Sandro Munari

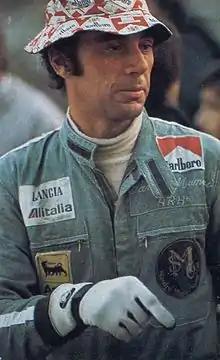
Munari at the 1975 Rallye Sanremo

Sandro Munari (born 27 March 1940), also nicknamed 'Il Drago' (The Dragon) is a former motor racing and rally driver from Italy.